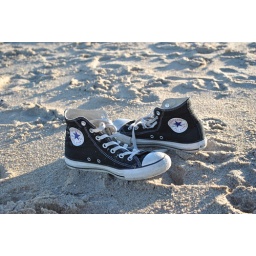
my shoes hanging out in the sand . OCEAN GROVE SAND ( : comments &amp;amp; suggestions please !